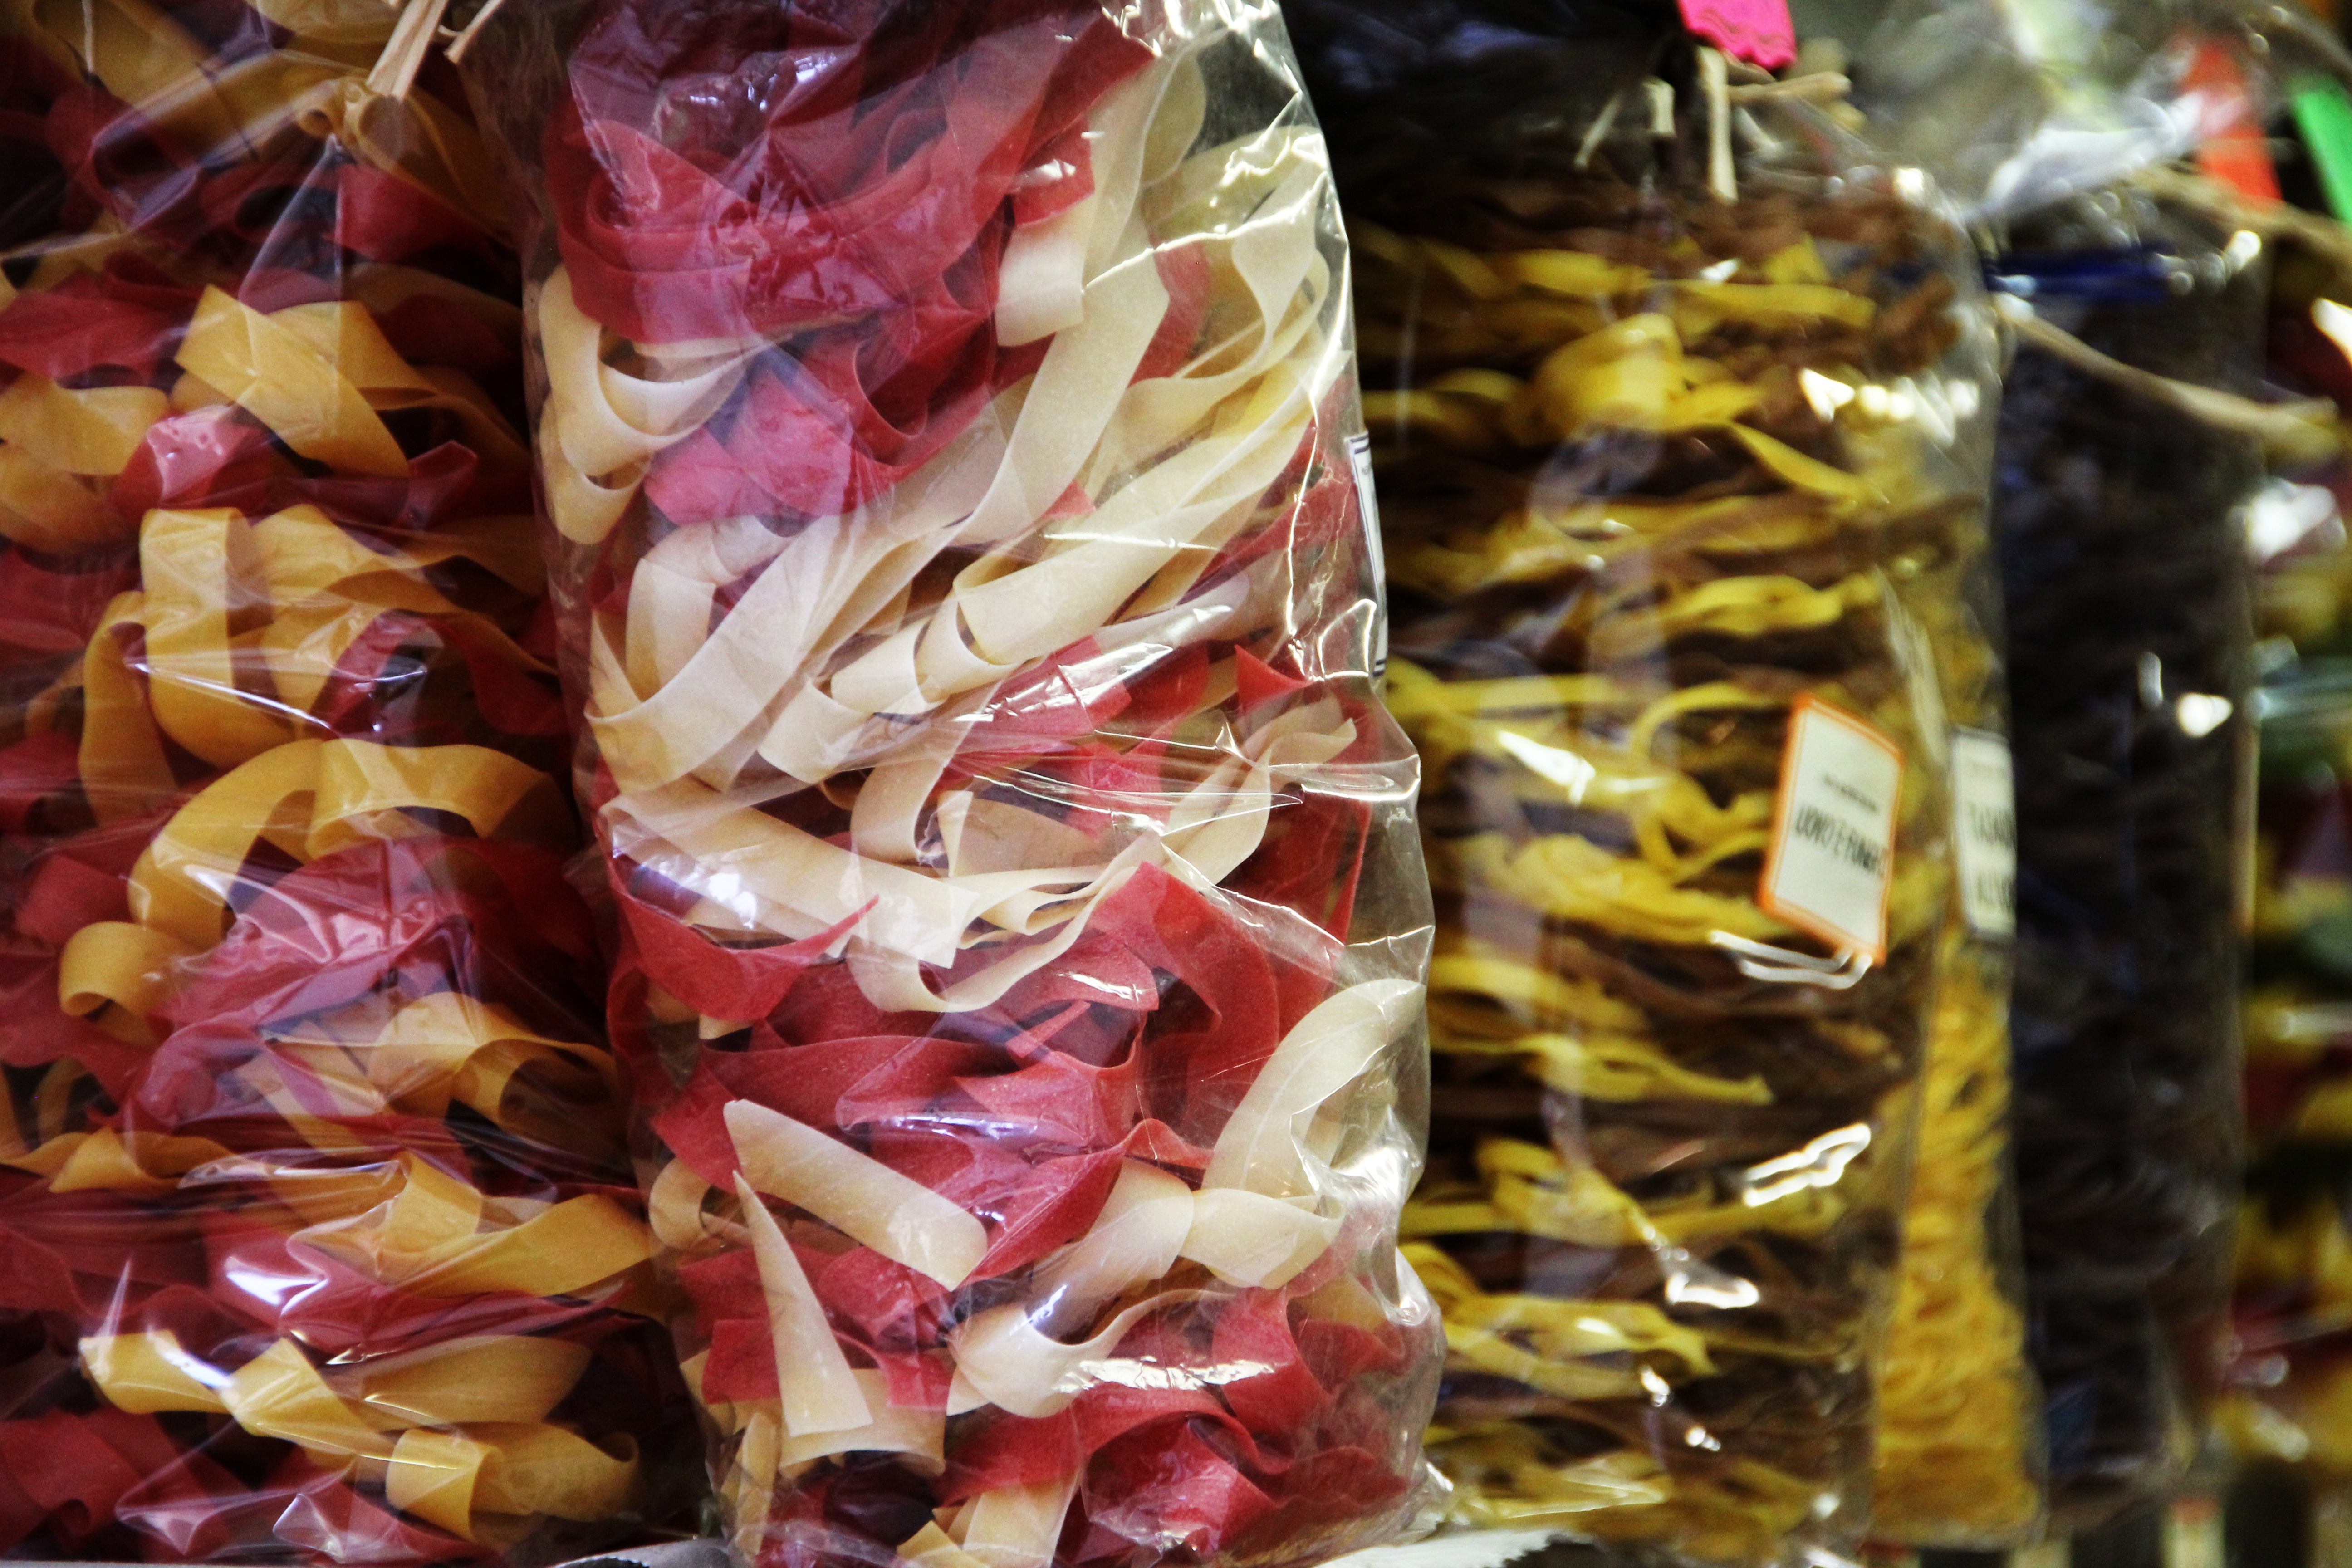
plant, flower, petal, dish, food, produce, vegetable, business, colorful, eat, fusilli, noodles, handmade, packed, floristry, flowering plant, tagliatelle, spagetti, rigatoni, farfale, land plant